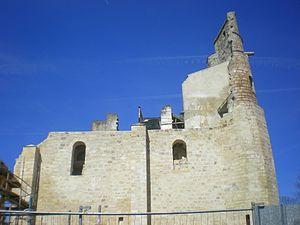
La façade ouest de l'ancien donjon de Clermont (60) après restauration.
Le Donjon de Clermont ou Château des comtes de Clermont-en-Beauvaisis est le reste d'un château féodal datant du XIᵉ siècle situé à Clermont, dans la rue du même nom. Construit à la pointe du promontoire que forme la promenade du Châtellier, il s'agit d'une construction quadrangulaire de 25,50 m sur 17,50 m. Le monument domine la ville, même s'il a été surbaissé par un effondrement causé par la tempête de février 1984. Au XIXᵉ siècle, Louise Michel fut prisonnière du donjon, transformé en prison, de 1883 à 1884.
Clermont, dite Clermont-en-Beauvaisis ou encore Clermont-de-l'Oise afin d'éviter toute confusion, est une commune française située dans le département de l'Oise dont elle est une sous-préfecture, en région Hauts-de-France. Ses habitants sont appelés les Clermontois et les Clermontoises.